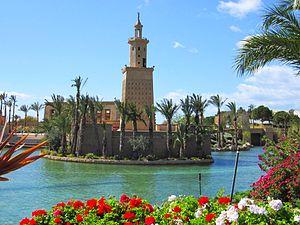
Terra Mítica est un parc à thèmes situé à Benidorm.